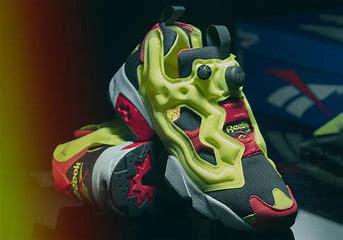
Brand: Reebok
Model: Instapump Fury OG